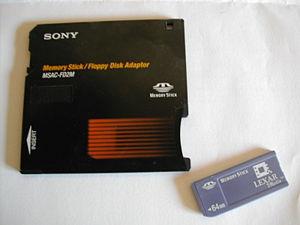
Mavica est une gamme d'appareils photographiques électroniques conçue et produite par Sony et qui utilisent des disques amovibles comme unités de stockage.